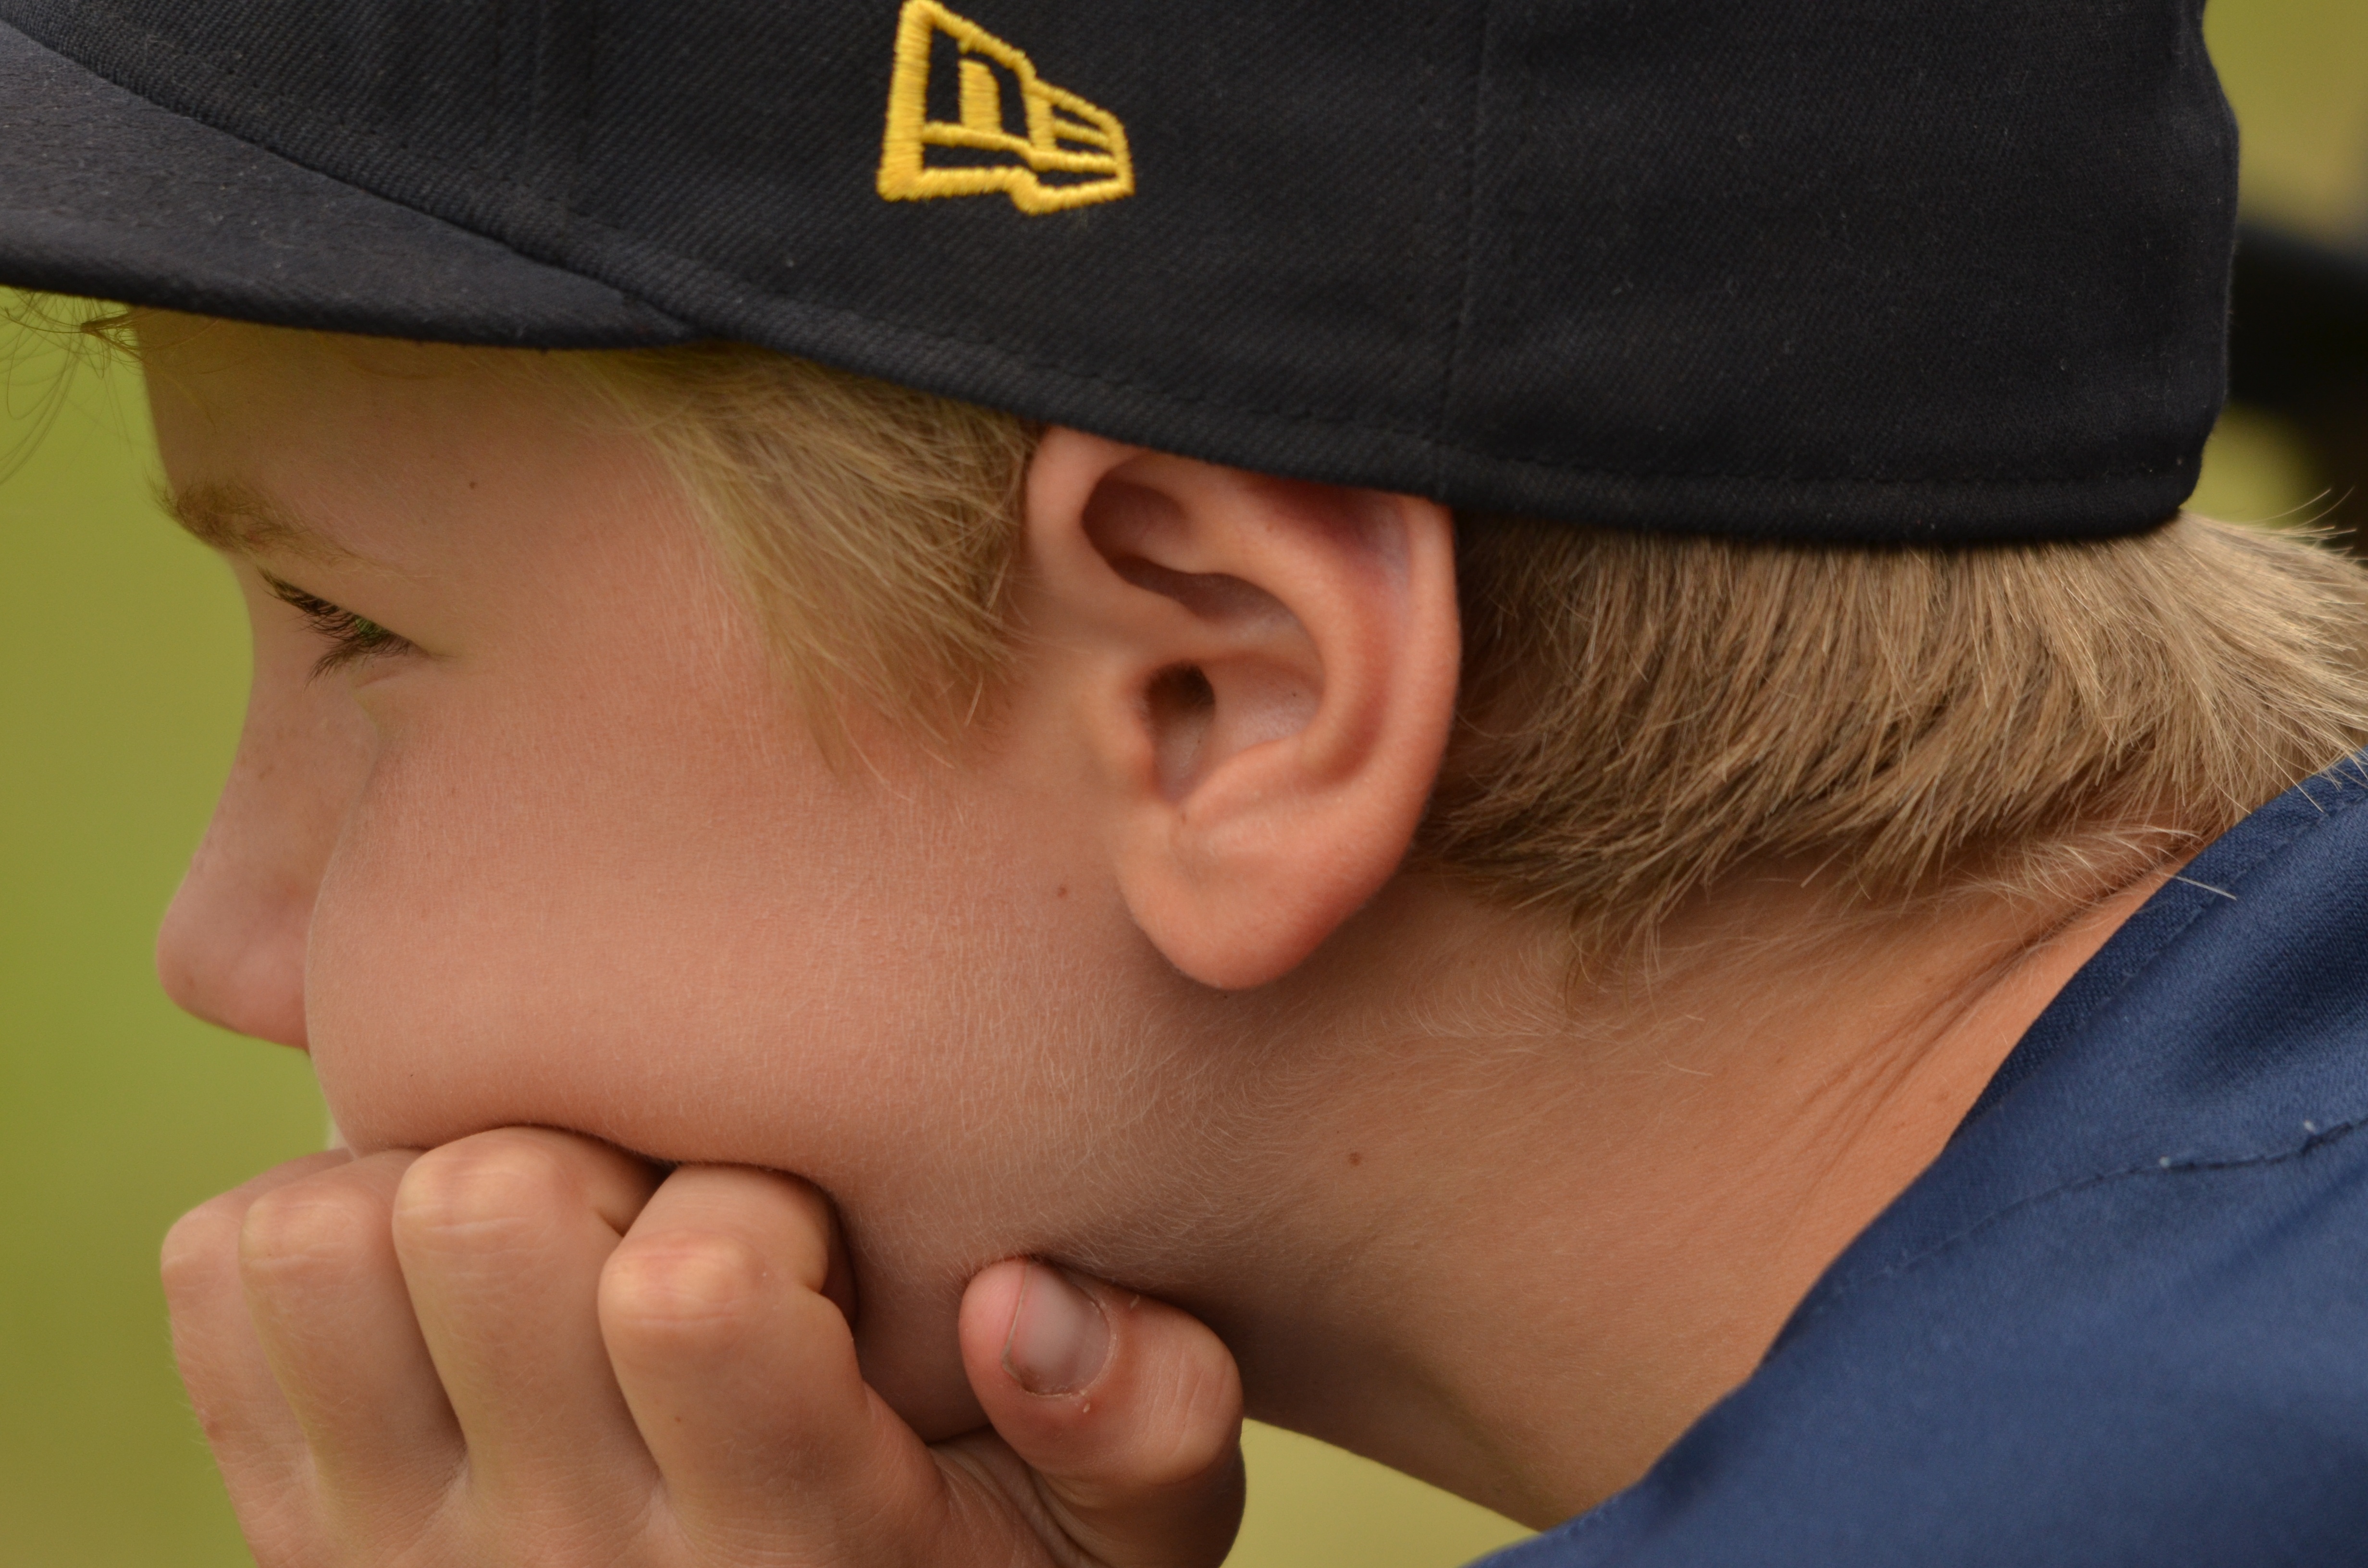
person, profile, male, leg, think, child, clothing, facial expression, mouth, close up, human body, face, nose, infant, glasses, cap, head, skin, organ, attention, concentration, interaction, sense